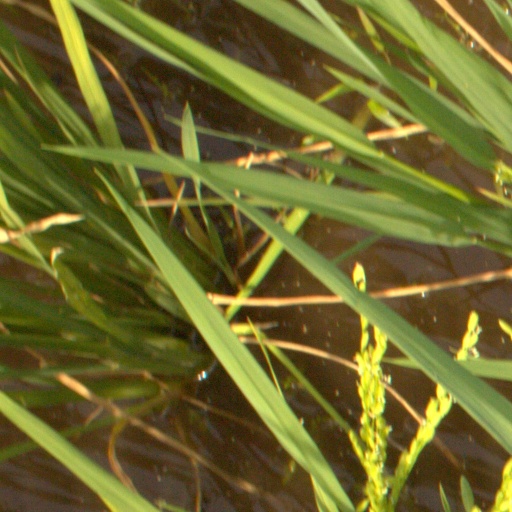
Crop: rice